Sydney United 58 FC at the 2022 Australia Cup

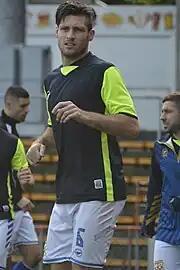
Chris Payne, the top league goalscorer for Sydney United

Sydney United's coach for the 2022 season is Miro Vlastelica, who returned to United in May 2022 following the departure of the previous coach, Joe Haywood. Vlastelica was first appointed in May 2018, and resigned in September 2019 for personal reasons. Following the cup campaign, he led Sydney United for another season, before being succeeded by Zeljko Kalac in November 2023 after he took a coaching role within the club.